DNA (1997 film)

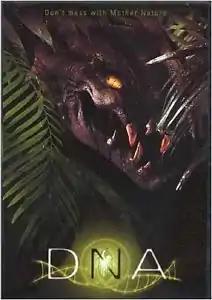
DVD cover

DNA is a 1997 American science fiction action film starring Mark Dacascos and Jürgen Prochnow, and directed by William Mesa. Filming took place in the Philippines. The film was retitled "ADN - La menace" for its French DVD release, and "Scarabée" for its television showing. It is also known as "Genetic Code" in some areas of Europe and "Genosaur" in Russia.